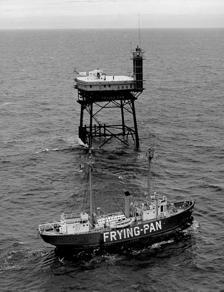
Building: Frying Pan Shoals Light
Country: Unknown
Year built: 1964
Lighthouse in North Carolina, US Lighthouse Frying Pan Shoals Light Frying Pan Lightship and Light Tower Location Near North Carolina Coordinates 33°29.107′N 77°35.394′W / 33.485117°N 77.589900°W / 33.485117; -77.589900 Tower Constructed 1964-66 Foundation Steel Automated 1979 Height 80 ft (24 m) Fog signal Fog horn Light First lit 1966 Deactivated 2003 Frying Pan Shoals Light Station is a decommissioned Coast Guard lighthouse located near the end of the Frying Pan Shoals 32 miles (51 km) SE of Bald Head Island, North Carolina . The Frying Pan Tower™ rises 135' above the Atlantic Ocean is being restored by volunteers through FPTower Inc. , a 501(c)3 nonprofit whose mission is to help provide safety to mariners and the local sea life as well as providing an on-site facility for environmental research, and to live stream cameras of above and below the ocean. Several universities (JHU, MIT) and governmental agencies (BOEM, NASA, NOAA, NAVY) have used the tower's unique location to perform vital research over the last decade as it is being restored. The facility is 98% powered by stored solar energy with fossil fuel generation reserved for heavy power usages such as welding. The nearly 6000 square foot helipad captures rainwater into one of the remaining 14,500 gallon (55,000 liter) steel holding tanks attached under the belly where a ultraviolet  (UV) and micro filtration system along with a commercial Culligan Water reverse osmosis system results in potable water suitable for cooking and general use. High-speed Internet communications were established by installing a Cambium Networks radio 5.8 GHz microwave connection between two 4' (1.2 m) dishes, one at 1340' (408 m) on a land based TV station tower and the other located on the tower's helipad. The light tower is modeled after a steel oil drilling platform, known as a " Texas Tower ", on top of four steel legs that was engineered to be used as a lighthouse housing several Coast Guard members. Each of the four 42" (1 m) legs are buried 296' deep into the soil below and were filled with cement. The 80-foot (24 m) main level and the 135' (41 m) SE corner light tower marks the shoals at the confluence of the Cape Fear River and the Atlantic Ocean. History The shoals have been patrolled by a lightboat since 1854 by the United States Coast Guard . In 1966, the light tower was built, and was staffed year-round by a four-person crew until the operation of the light was automated in 1979. The station was ultimately decommissioned in 2004, owing to the advent of GPS systems on ships making the facility obsolete. The Coast Guard considered demolishing the light for use as an artificial reef , but instead held an online auction where the winning bid was by a South Carolina diving and research firm Shipwrecks, Inc. in 2009 for $515,000. However, the company failed to make the down payment, and subsequently the tower returned to government hands and was sold again in August 2010 for $85,000 to a private individual, Richard Neal of Charlotte, North Carolina. In August 2011, the Frying Pan Tower was directly hit [ circular reference ] by Hurricane Irene with measured winds of 67 mph (108 km/h) and waves of 28 ft (8.5 m). An observational flight the day after the storm, August 28, 2011, showed that the tower had no visible damage from the impact. It was listed in an article in Time on light houses that have been restored to bed and breakfast facilities, although Neal's goal was never to create a hotel or bed and breakfast, but instead to raise funds to restore the facility. In November 2012, Hurricane Sandy went within a few dozen miles of the Frying Pan Tower but due to its being a low-category storm at the time, the only issue was a few disturbed ceiling tiles due to a window being left open noted by owner Neal. In September 2018, the Shoals were in the path of Hurricane Florence . Media coverage in the hours before the storms landfall noted the American flag on Frying Pan Tower being torn to shreds by the extreme conditions as the hurricane approached. This could be seen live from an Explore.org camera on the tower. Coverage of the flag was widely viewed online, and the flag was eventually given the name Kevin by livestream viewers. After the storm passed, the flag was recovered and sold at an auction to raise money for the Wilmington Red Cross . In 2019, it went through Hurricane Dorian . As the eye passed over the structure, a weather station on the tower reported a pressure of 959.5 mb. Starting in 2018 and finalized in 2019, Neal divested all ownership interest to focus on the restoration efforts as the Executive Director of FPTower Inc ., a federally registered 501(c)(3) nonprofit. FPTower Inc. is organizing the restoration with volunteers, donations, and active promotion of the tower as a resource for education, research, and as an iconic piece of American Coast Guard history. Structural conditions The light tower is accessible by helicopter and by boat. A January 2010 onsite inspection by an engineering firm that was contracted by the Coast Guard determined that the helipad platform can indeed support a helicopter and that the entire structure, while in need of repair, was structurally sound. The lower stairs to the light tower were destroyed by a hurricane and the mid to upper section stairs have experienced significant deterioration due to the salt environment. Since Neal converted to full time employment as the Executive Director of FPTower Inc , the restoration has dramatically accelerated with now restored heating and air conditioning, donated steel and building materials, and solar energy sponsorships from several vendors. Explore.org has also maintained a strong presence supporting the streaming of live underwater and above water public feeds to encourage a better understanding of our world around us. The platform on the tower consists of two floors. The subfloor is a living area of approximately 5,000 square feet (460 m 2 ) that includes seven bedrooms, kitchen, office, storage area, recreation area and toilet facilities. Trivia The light tower is located in grid square FM13, which is mostly ocean along with some coastal areas of North Carolina and sparsely populated. Grid-square hunting amateur radio operators often seek out subjects such as this for opportunities to log a conversation. References